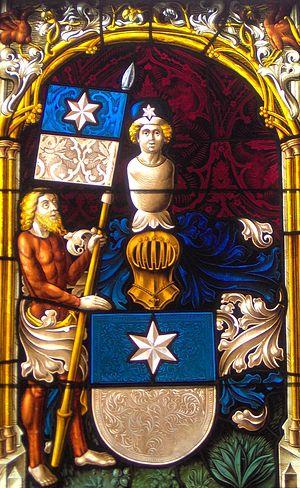
Adrian Iᵉʳ von Bubenberg, membre d'une noble famille de la région de Berne, en Suisse. Héros de la bataille de Morat.